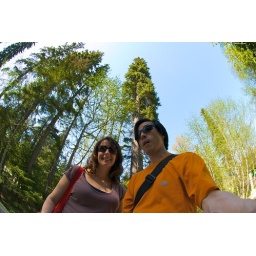
trees tower over us